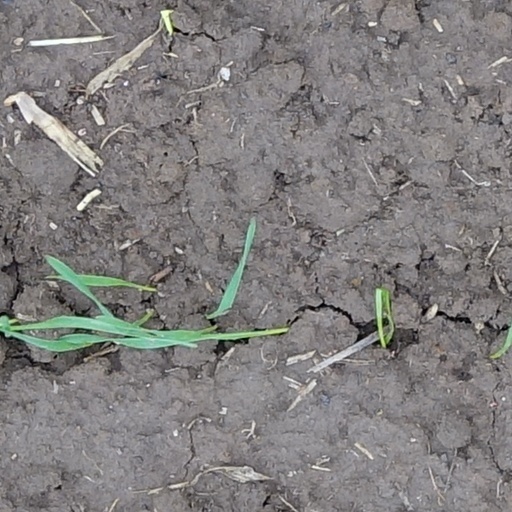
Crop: wheat